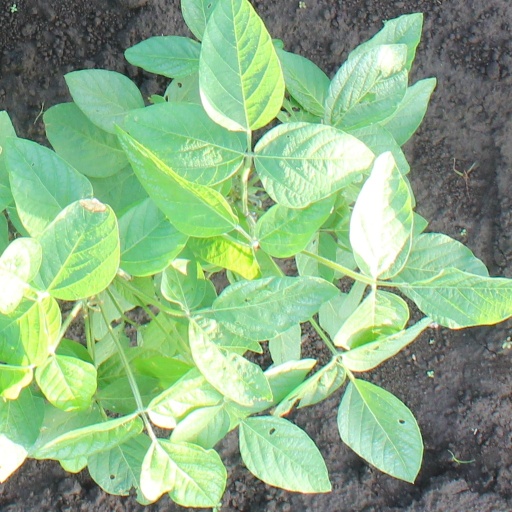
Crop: soybean